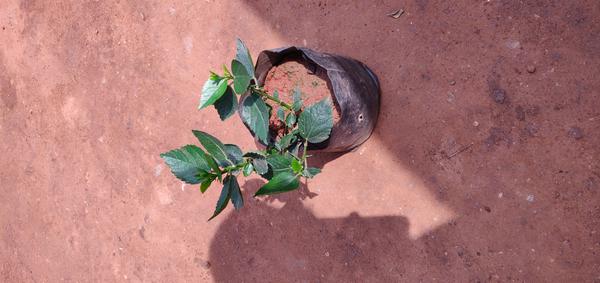
Plant: Hibiscus